Biligiriranga Hills

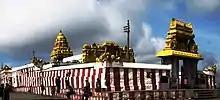
Biligiri Ranganatha Swamy temple

The hills are located at the north-west of the Western Ghats and the westernmost edge of the Eastern Ghats. Thus this area supports a diverse flora and fauna in view of the various habitat types present. A wildlife sanctuary of was created around the temple on 27 June 1974, and enlarged to on 14 January 1987. The sanctuary derives its name Biligiri (white hill in Kannada) from the white rock face that constitutes the major hill crowned with the temple of Ranganathaswamy (Vishnu), a major deity in Hinduism, or from the white mist and the silver clouds that cover these hills for a greater part of the year. An annual festival of Vishnu, held in the month of April, draws pilgrims from far and wide. Once in two years, the Soliga Tribals present a 1-foot and 9 inches slipper, made of skin, to the deity in Biligiriranga Hills.